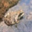
Label: frog